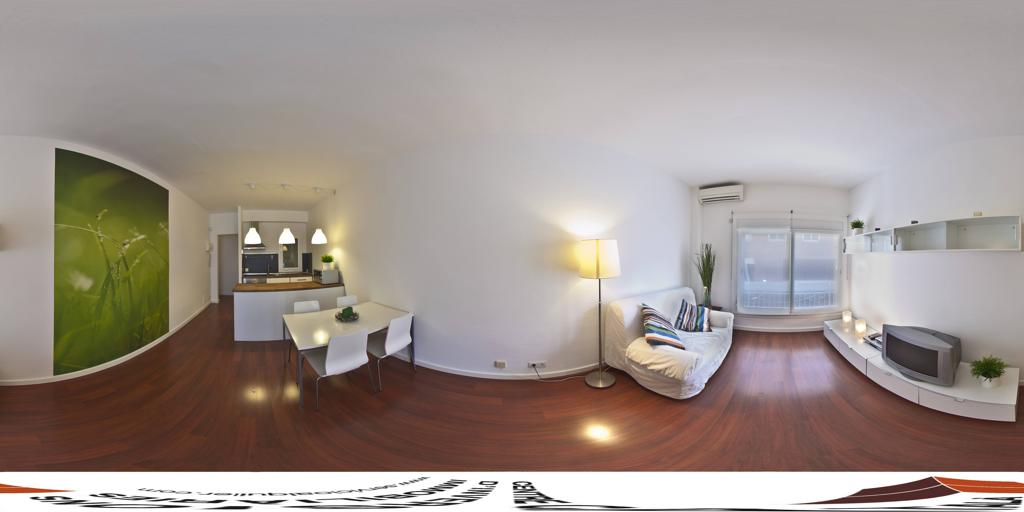
Referred object: the tall floor lamp next to the sofa

Referred object: the white armchair with striped pillows